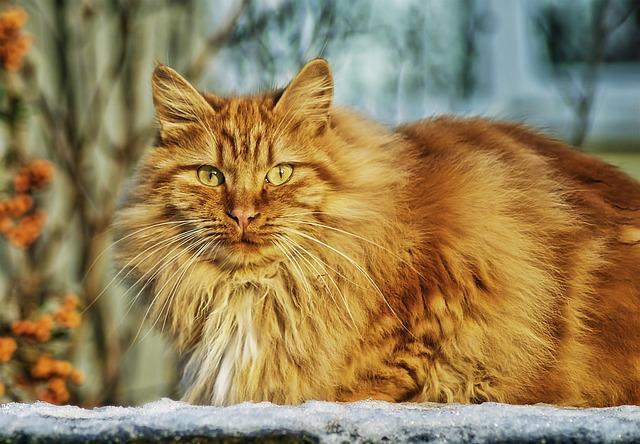
cat